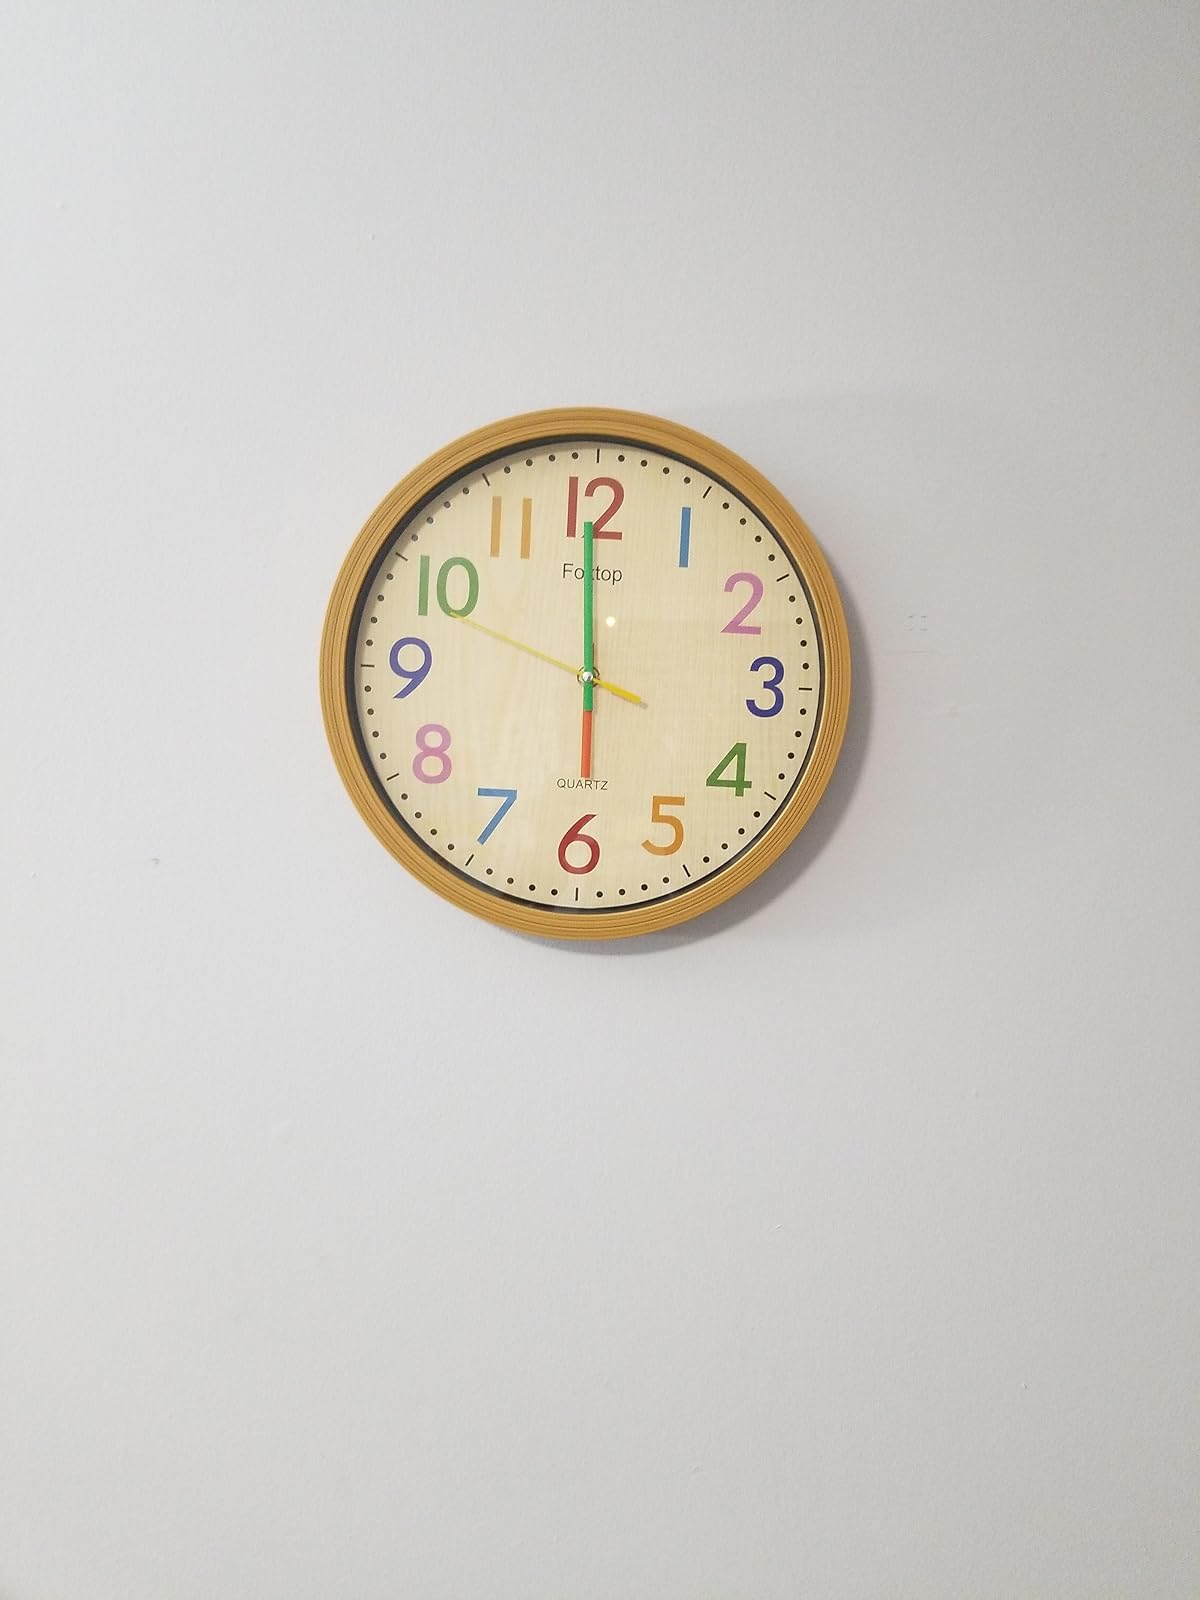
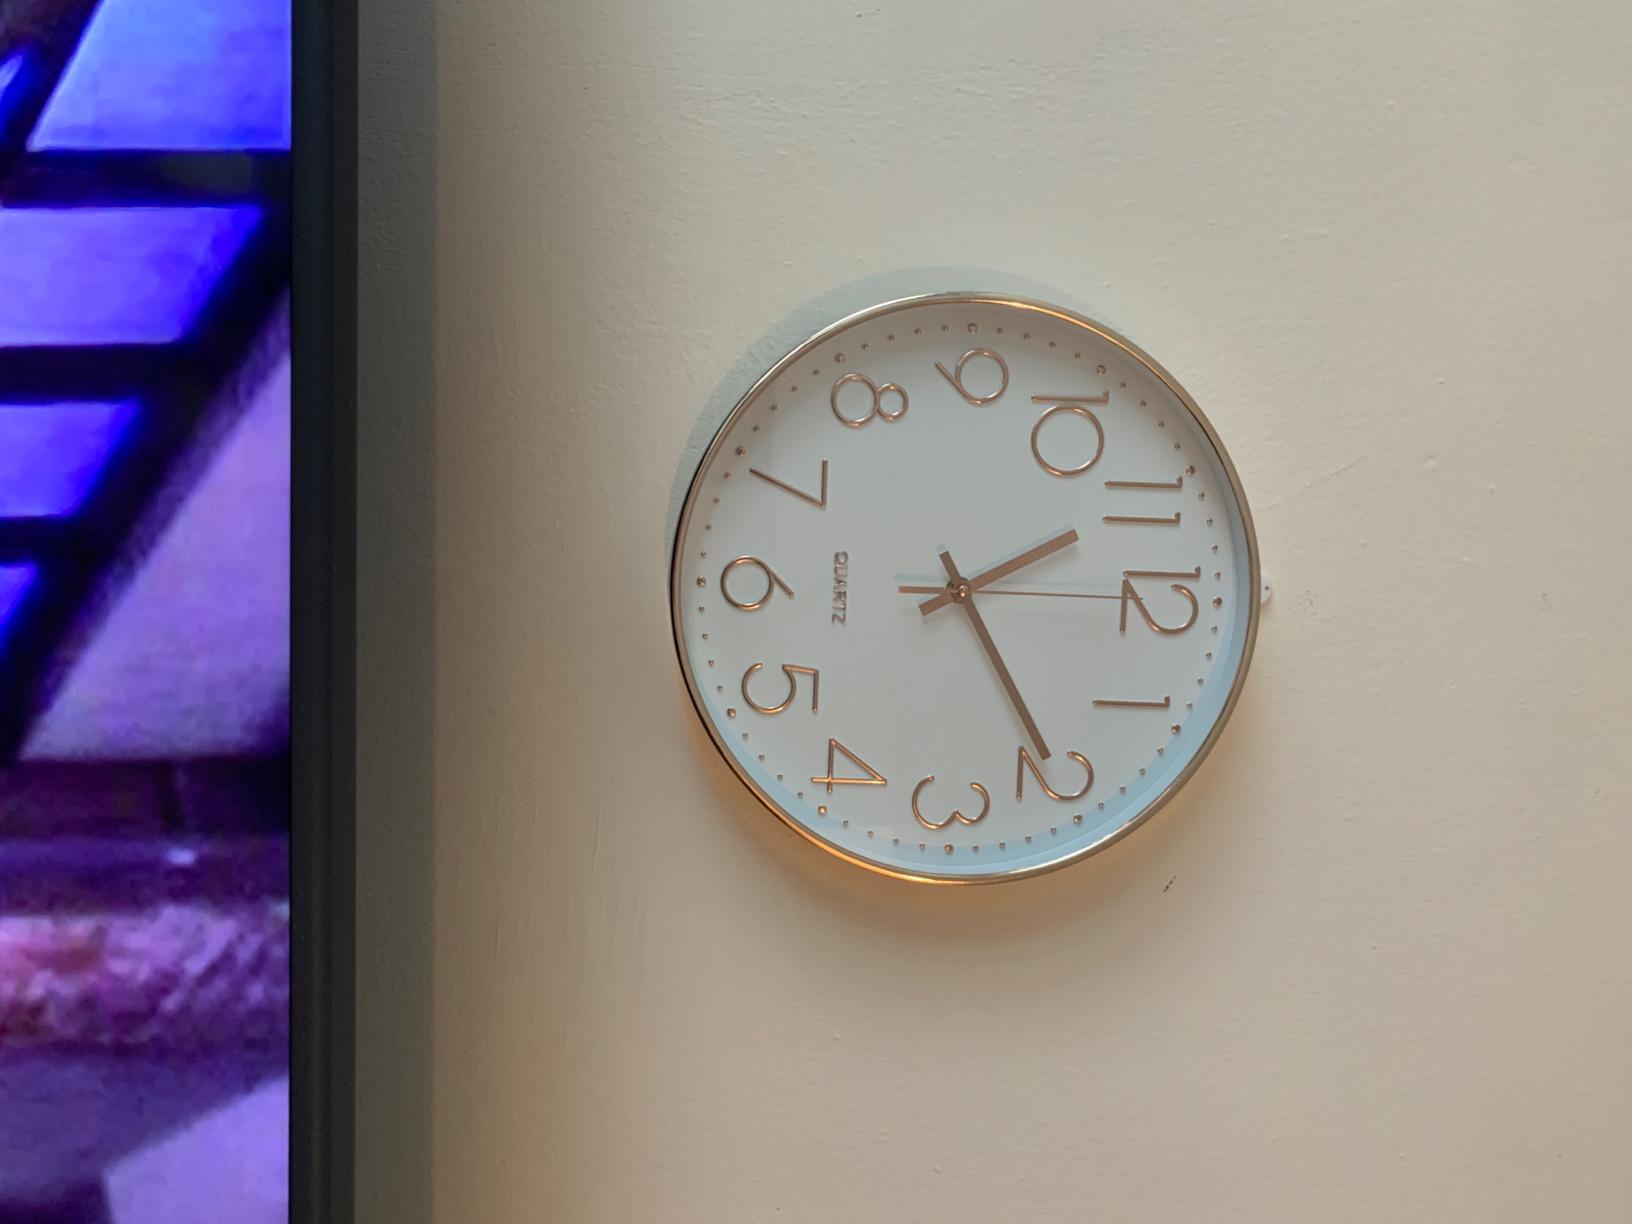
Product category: clock
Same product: no